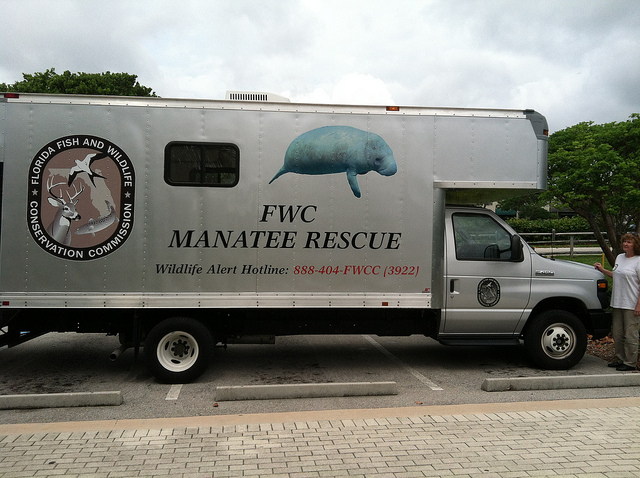
A silver Manatee rescue truck parked in a parking lot.

An animal rescue truck is parked in three spaces.

A silver utility truck with a manatee on the side of it.

A woman stands next to a  truck from FWC MANATEE RESCUE

A woman stands next to a truck in a parking lot.